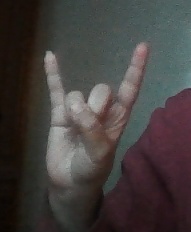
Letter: la